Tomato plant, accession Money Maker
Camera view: vertical (180 deg); turntable rotation: 240 degrees
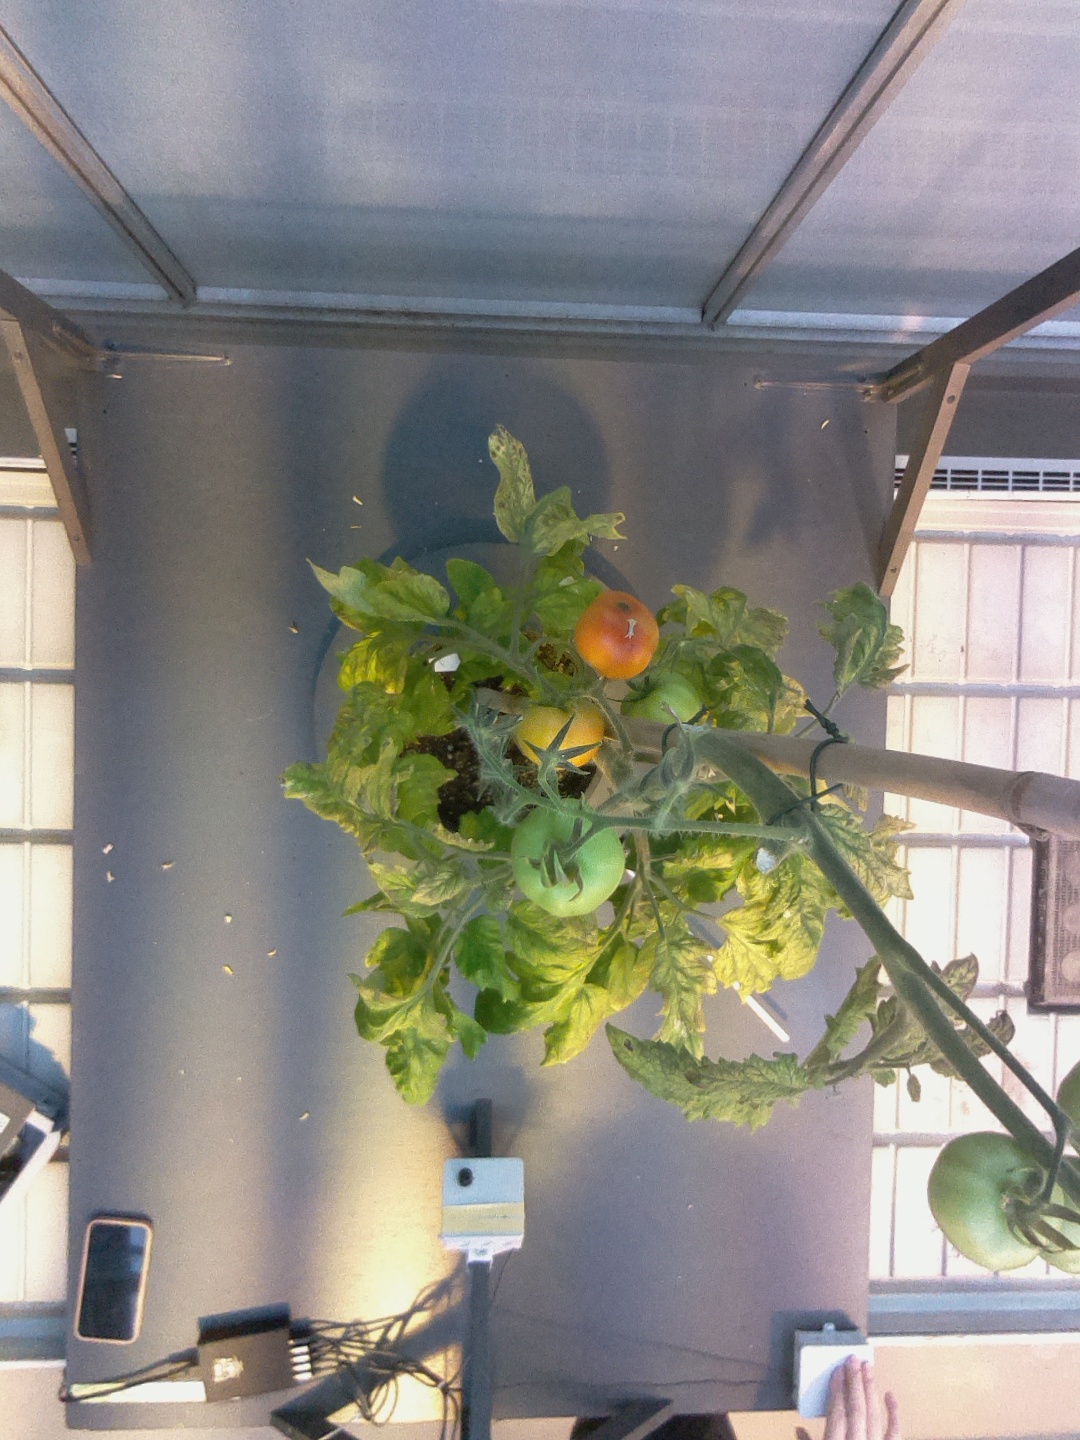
BBCH growth stage 80: fruits start showing typical ripe color (orange -> red)